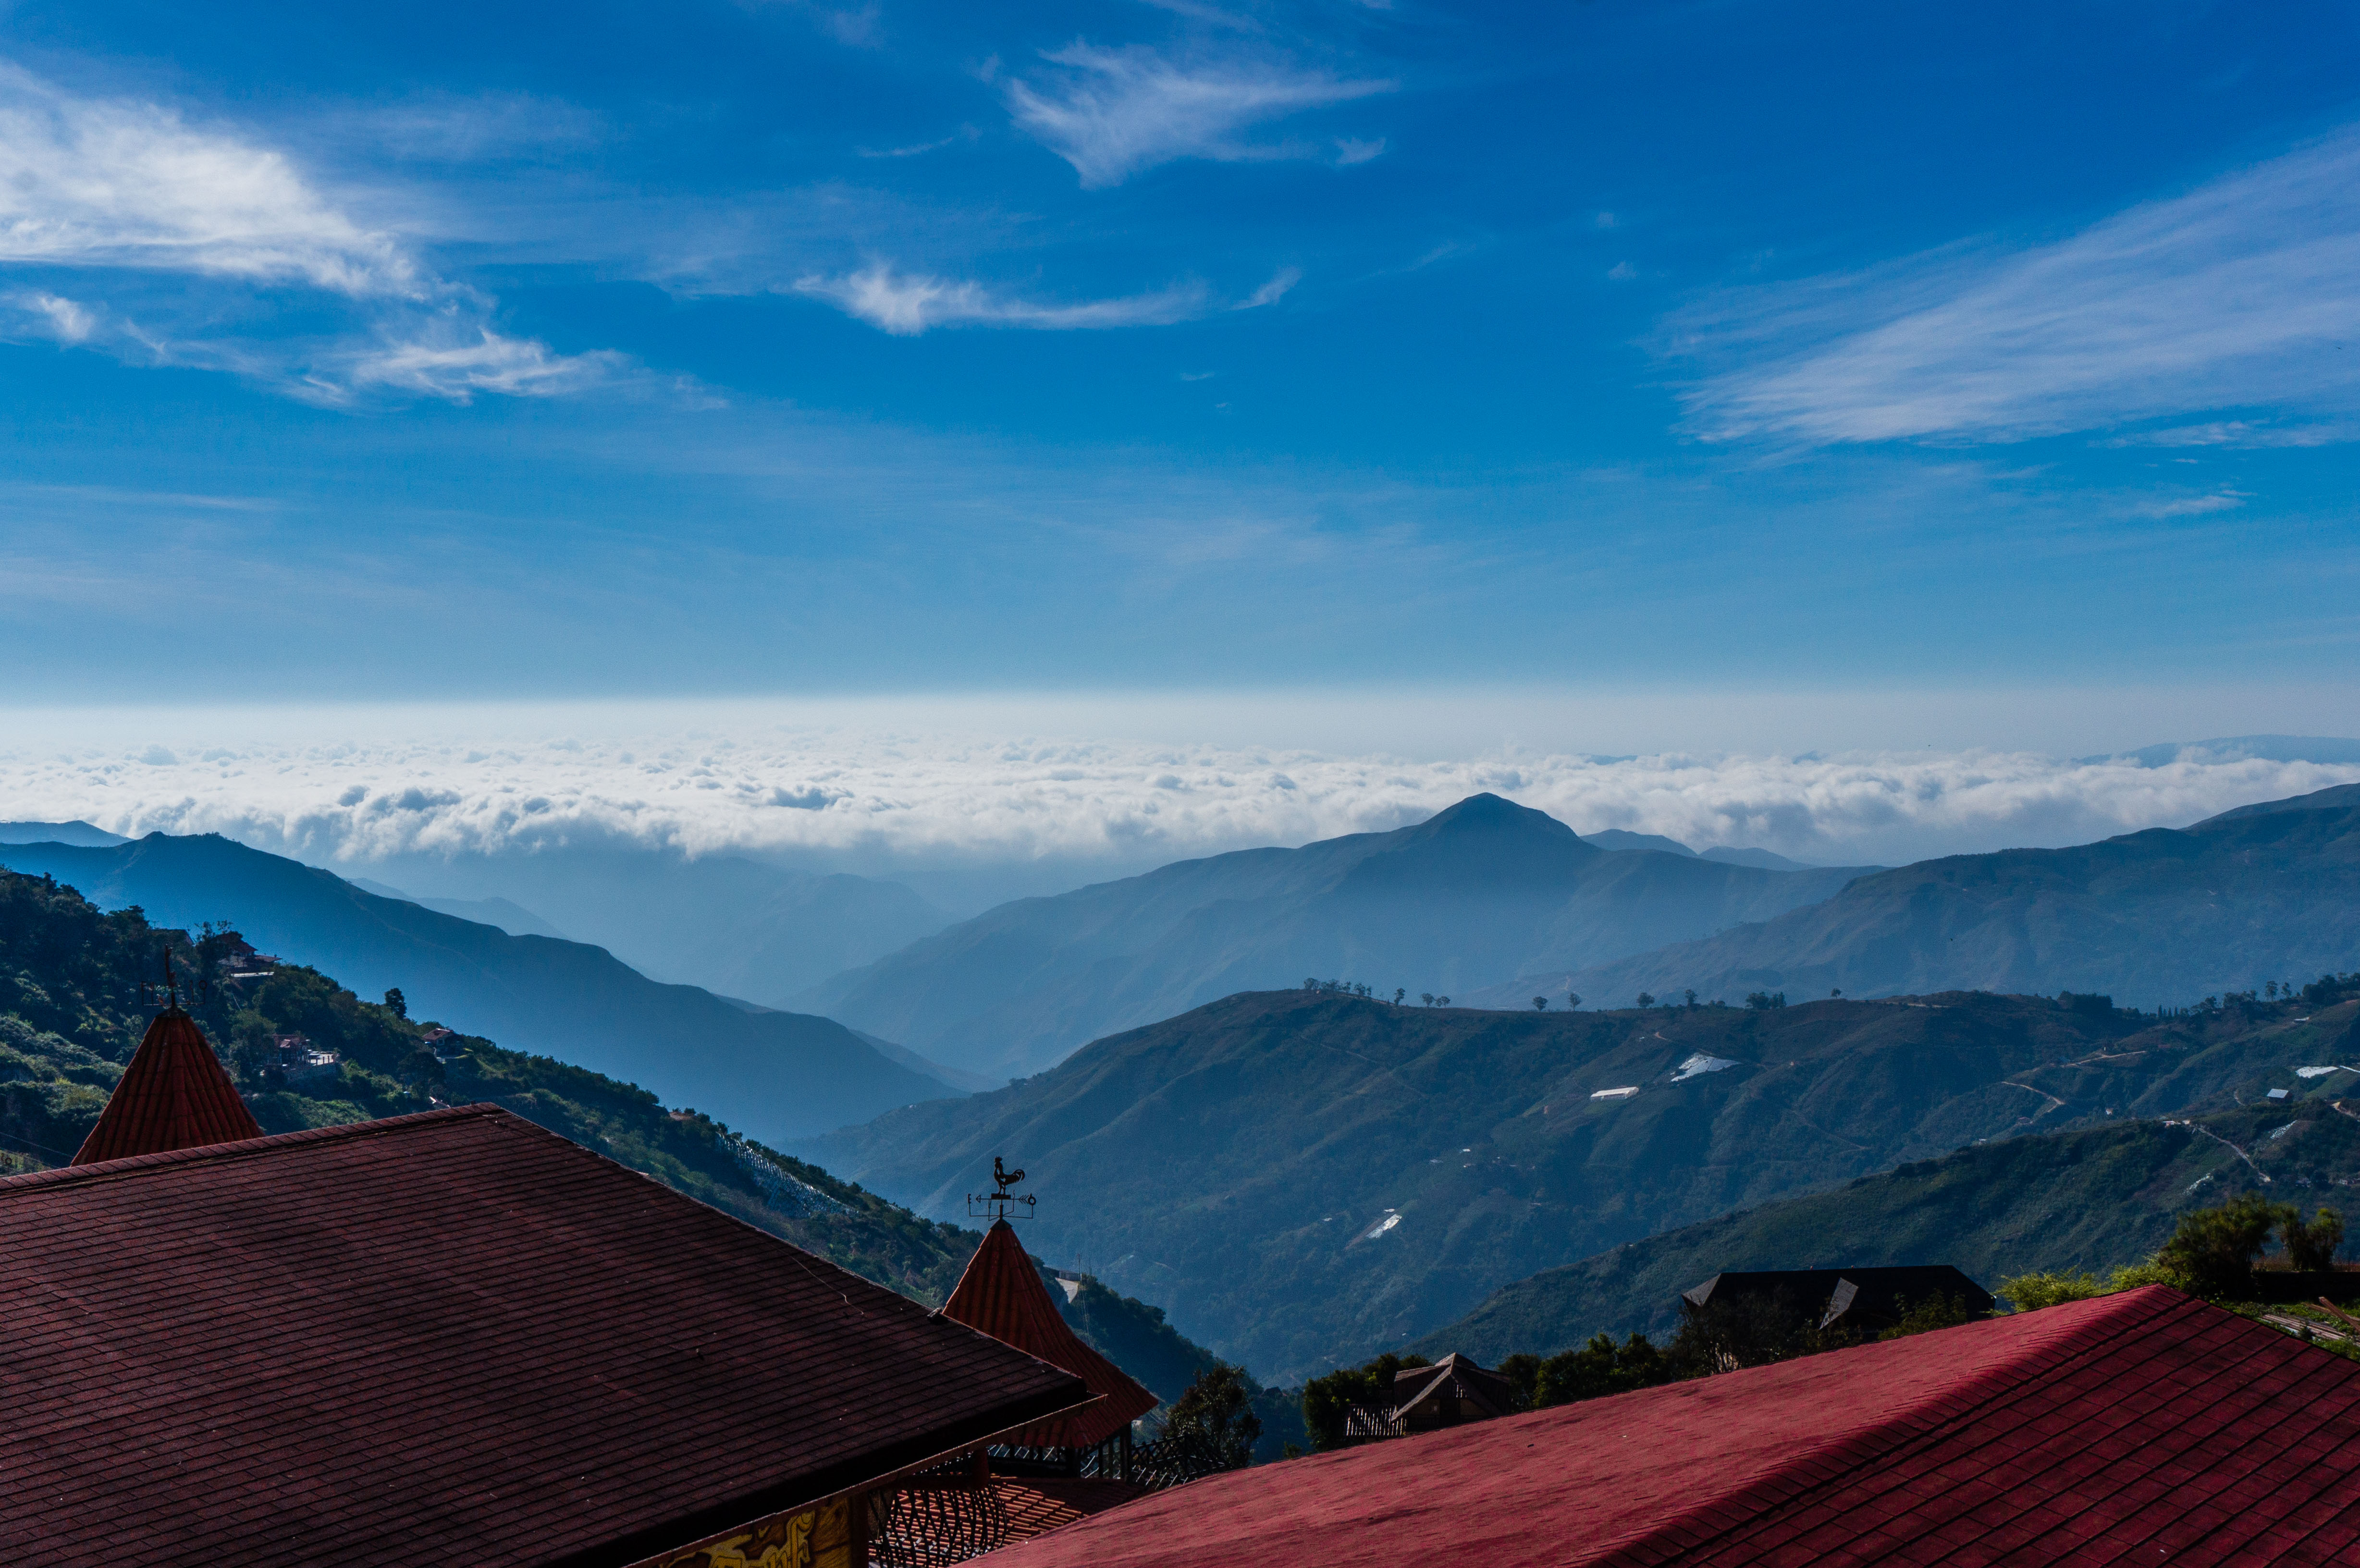
mountains, sky, clouds, roof, red, blue, cloud, atmosphere, daytime, mountain, natural landscape, tree, highland, sunlight, wood, slope, cumulus, landscape, horizon, rural area, grassland, valley, massif, hill station, hill, mountain range, forest, fell, summit, wilderness, evening, ridge, meteorological phenomenon, city, winter, tourism, mountain village, vacation, mist, alps